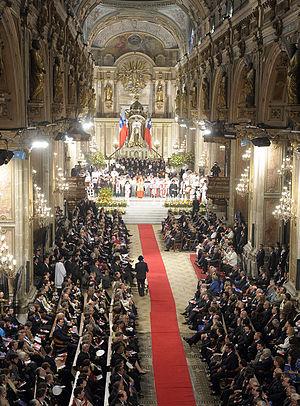
L'archidiocèse de Santiago du Chili est un siège métropolitain de l'Église catholique du Chili. En 2014, il comptait 4.254.000 baptisés sur 6.358.210 habitants.